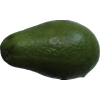
Label: green_avocado